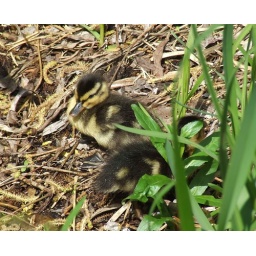
I first spotted these little guys in the pond outside the office yesterday. So I remembered to take the camera in today.